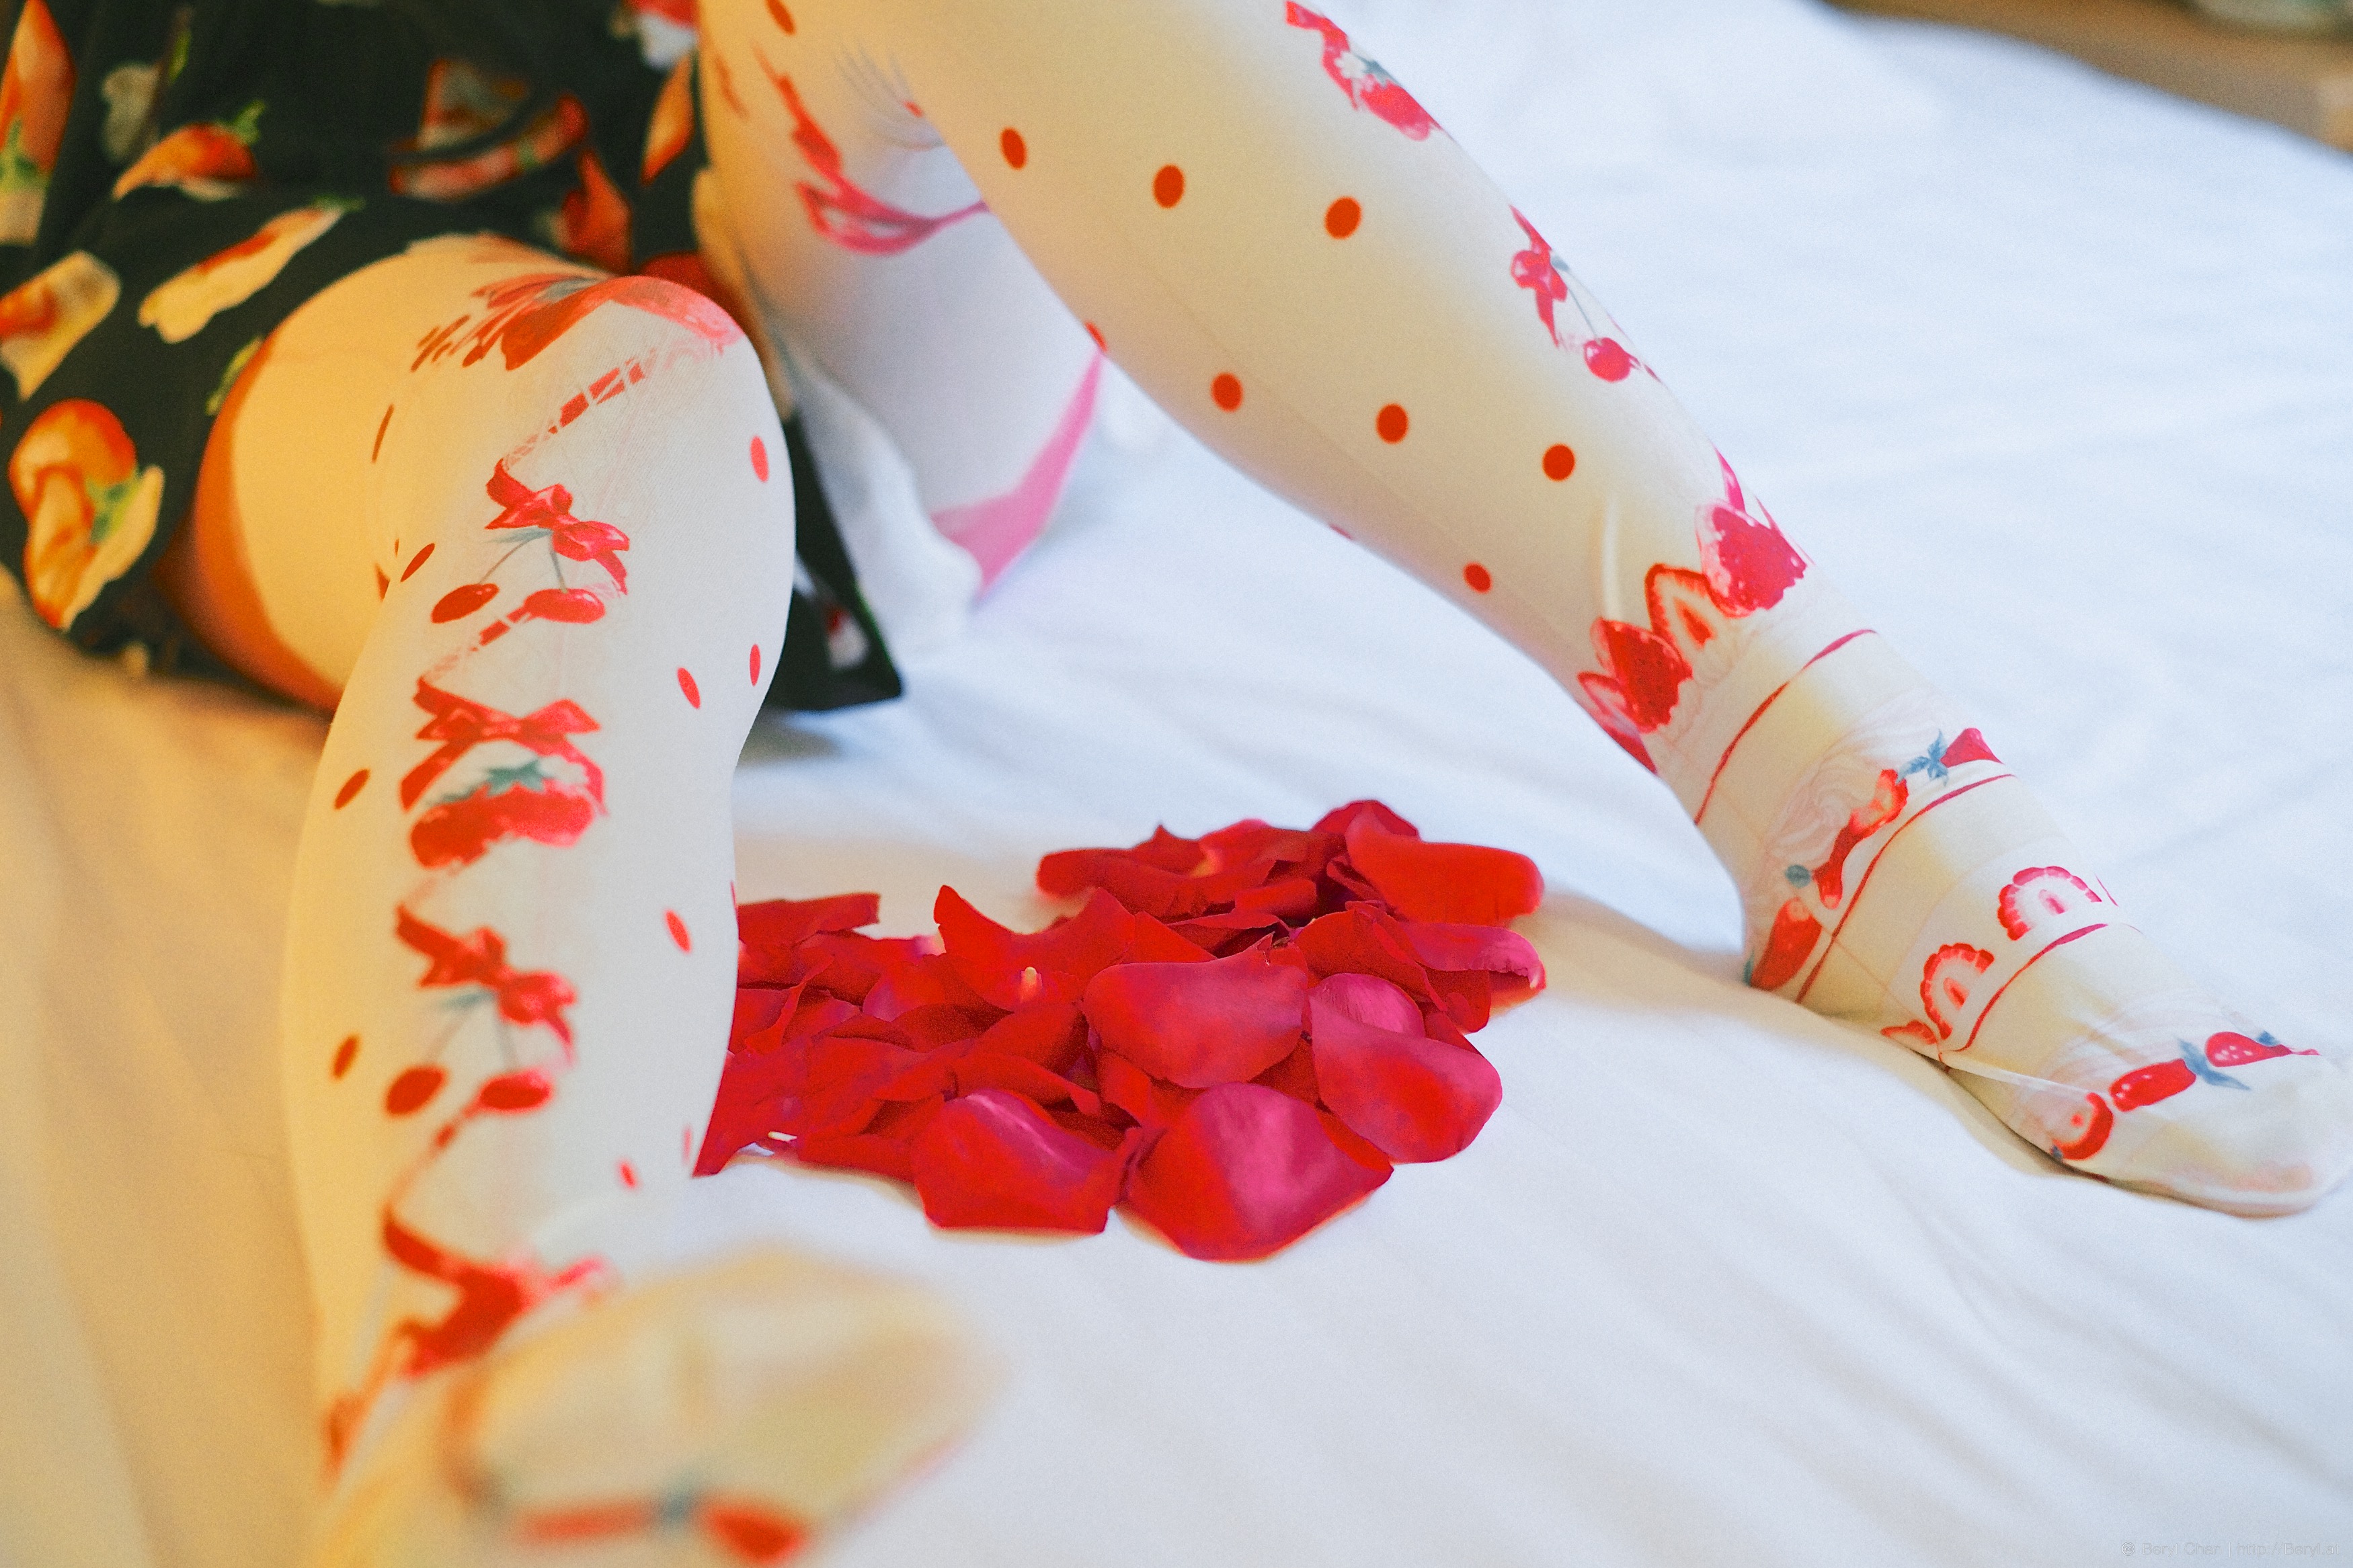
hand, girl, white, warm, sweet, flower, petal, feet, cute, fujifilm, leg, pattern, red, indoor, clothing, pink, strawberry, human body, art, flash, colors, dress, 35mm, bed, legs, faceless, style, skirt, organ, patterns, body, socks, tights, pantyhose, outfit, mirrorless, shape, sock, slim, xf35mmf14r, xpro1, strawberries